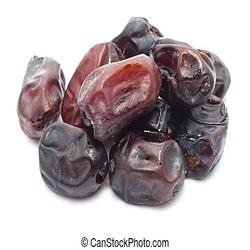
Label: Dates